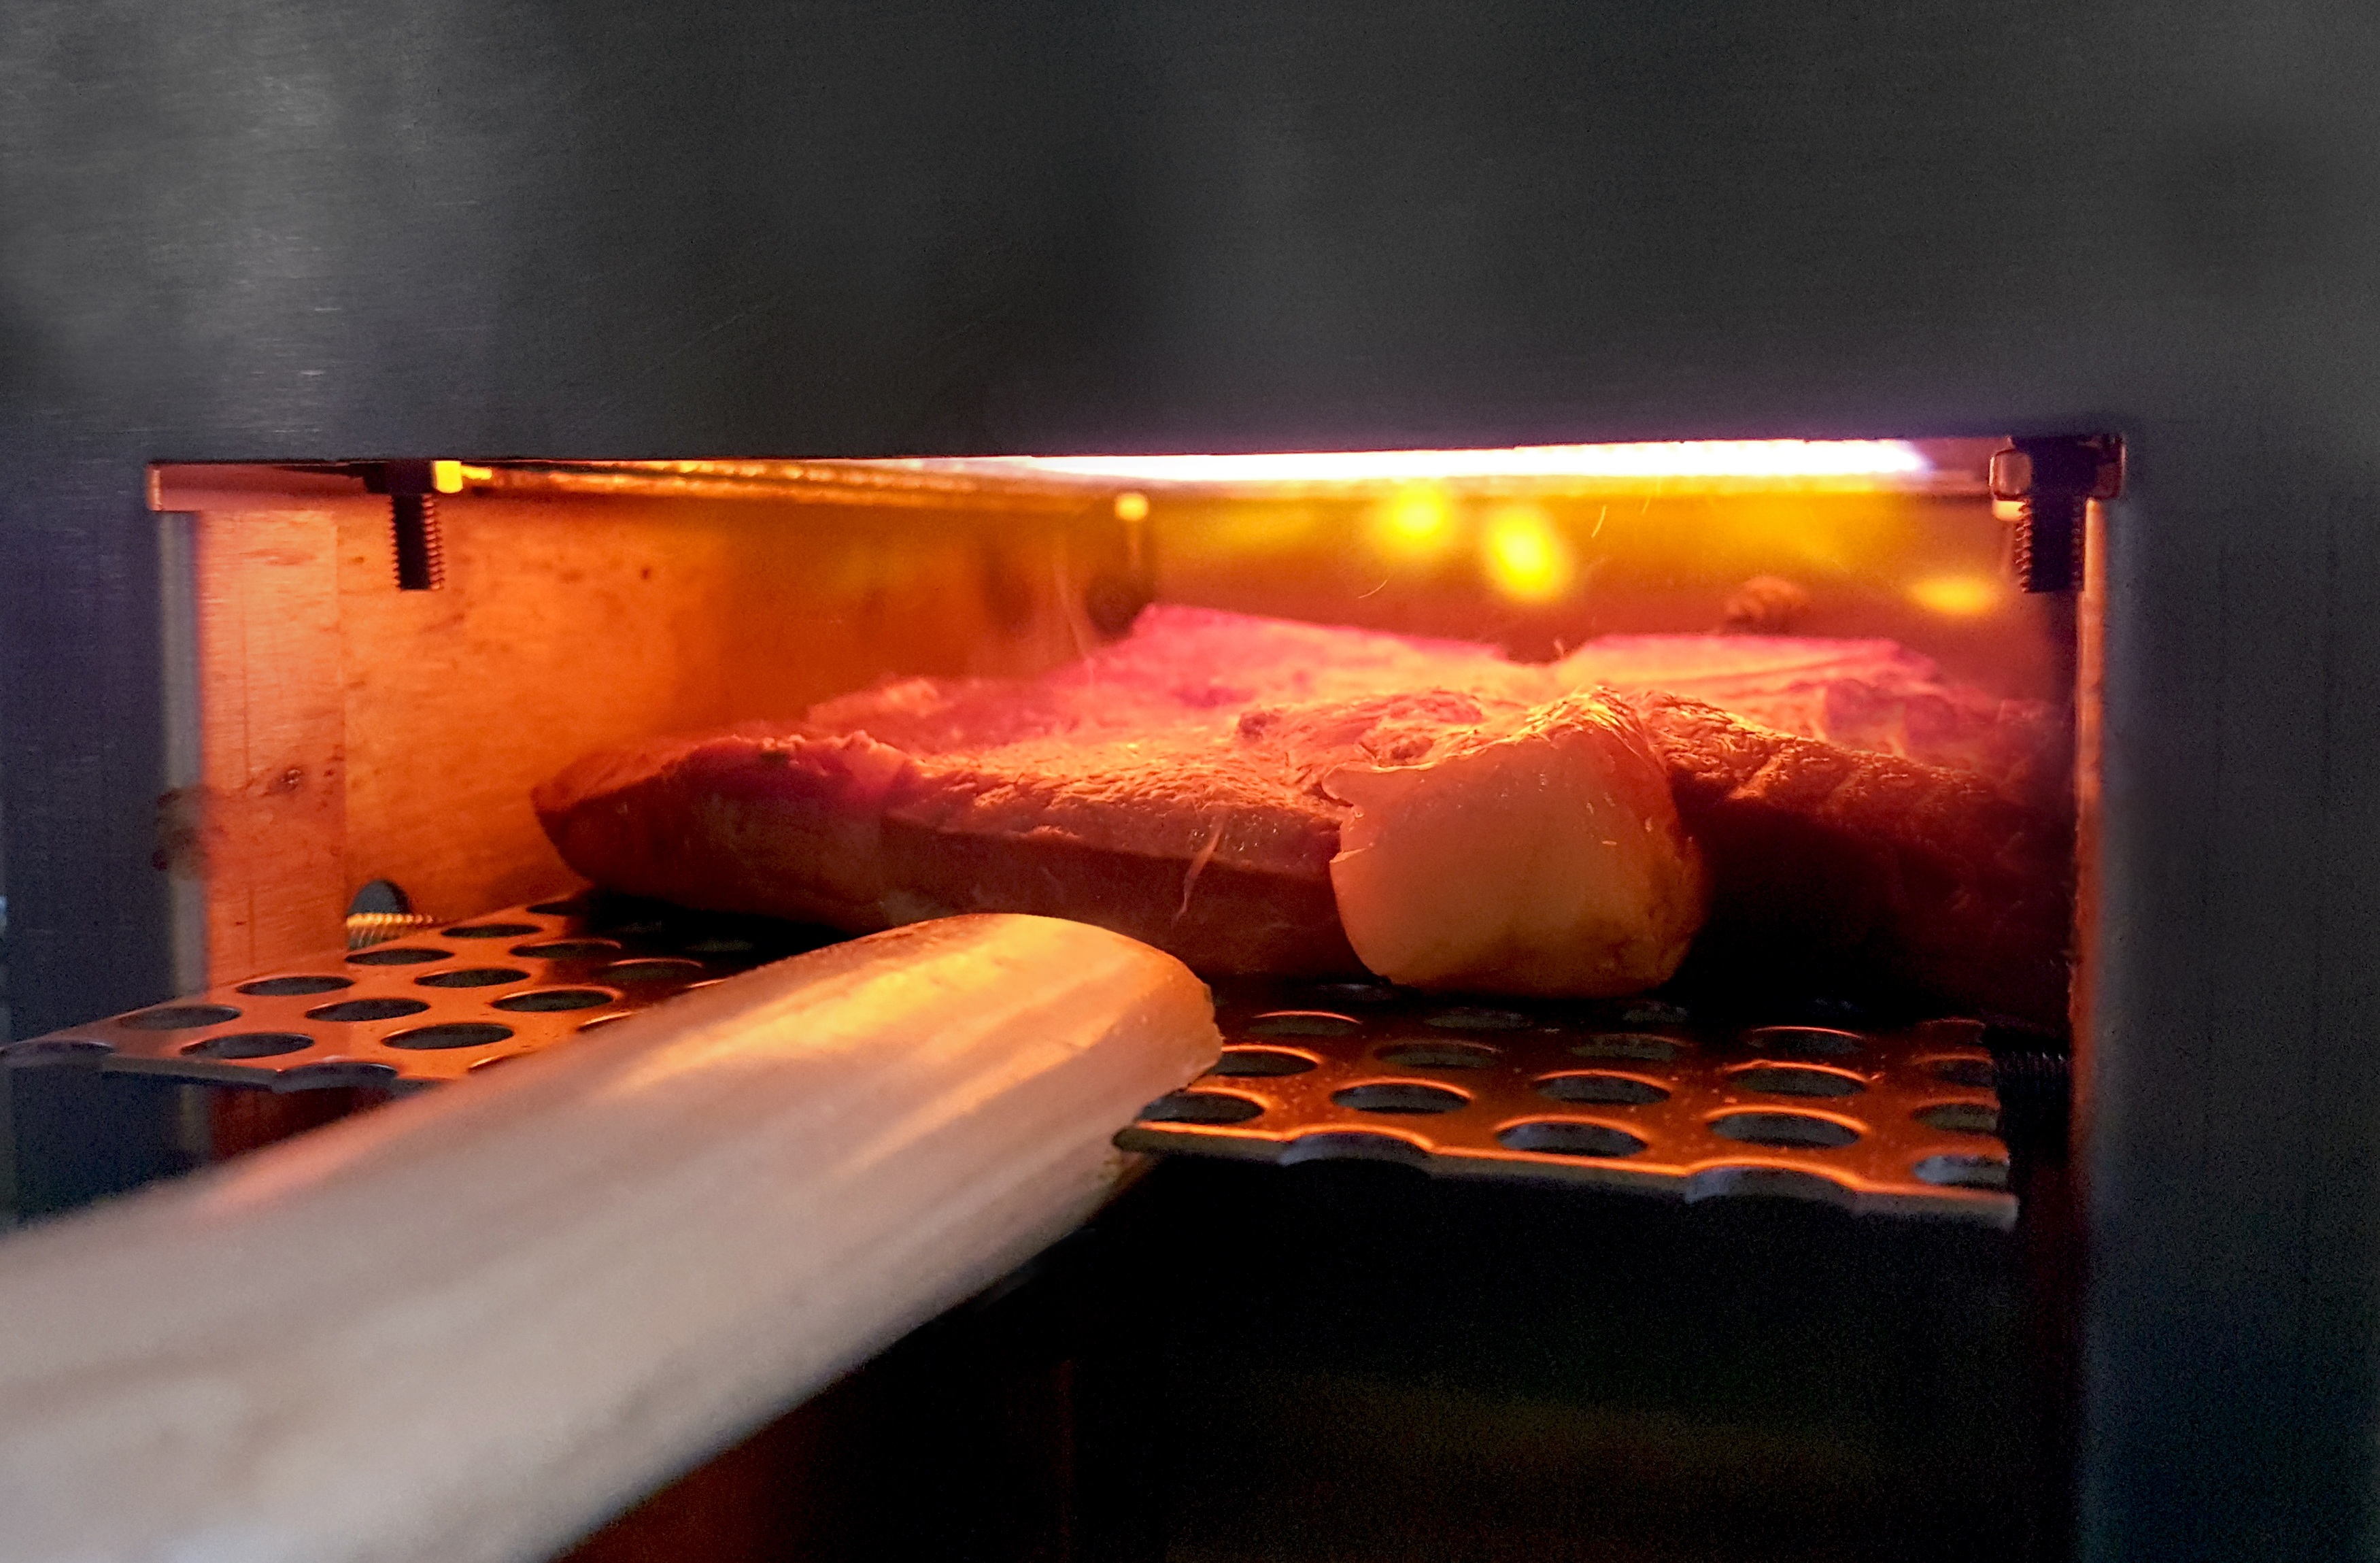
light, wall, red, color, bbq, flame, room, juicy, lighting, meat, beef, heat, steak, grille, interior design, hot, raw, crispy, hearth, grilled, t bone steak, t bone, oberhitz grill, beefer, tbone